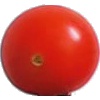
Label: Tomato Cherry Red 1